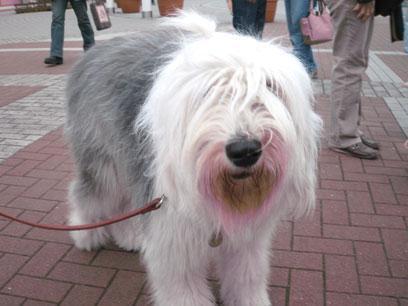
Old_English_sheepdog